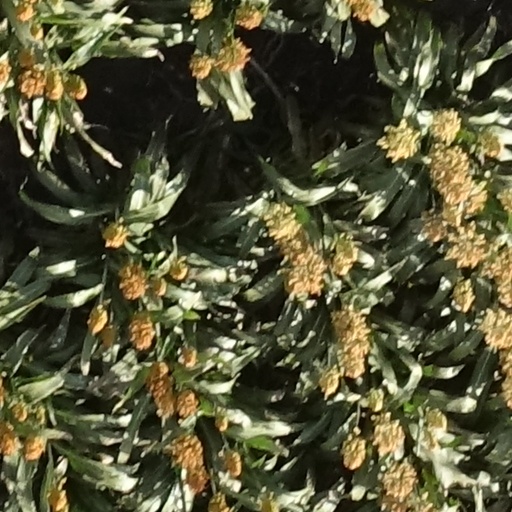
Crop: sorghum